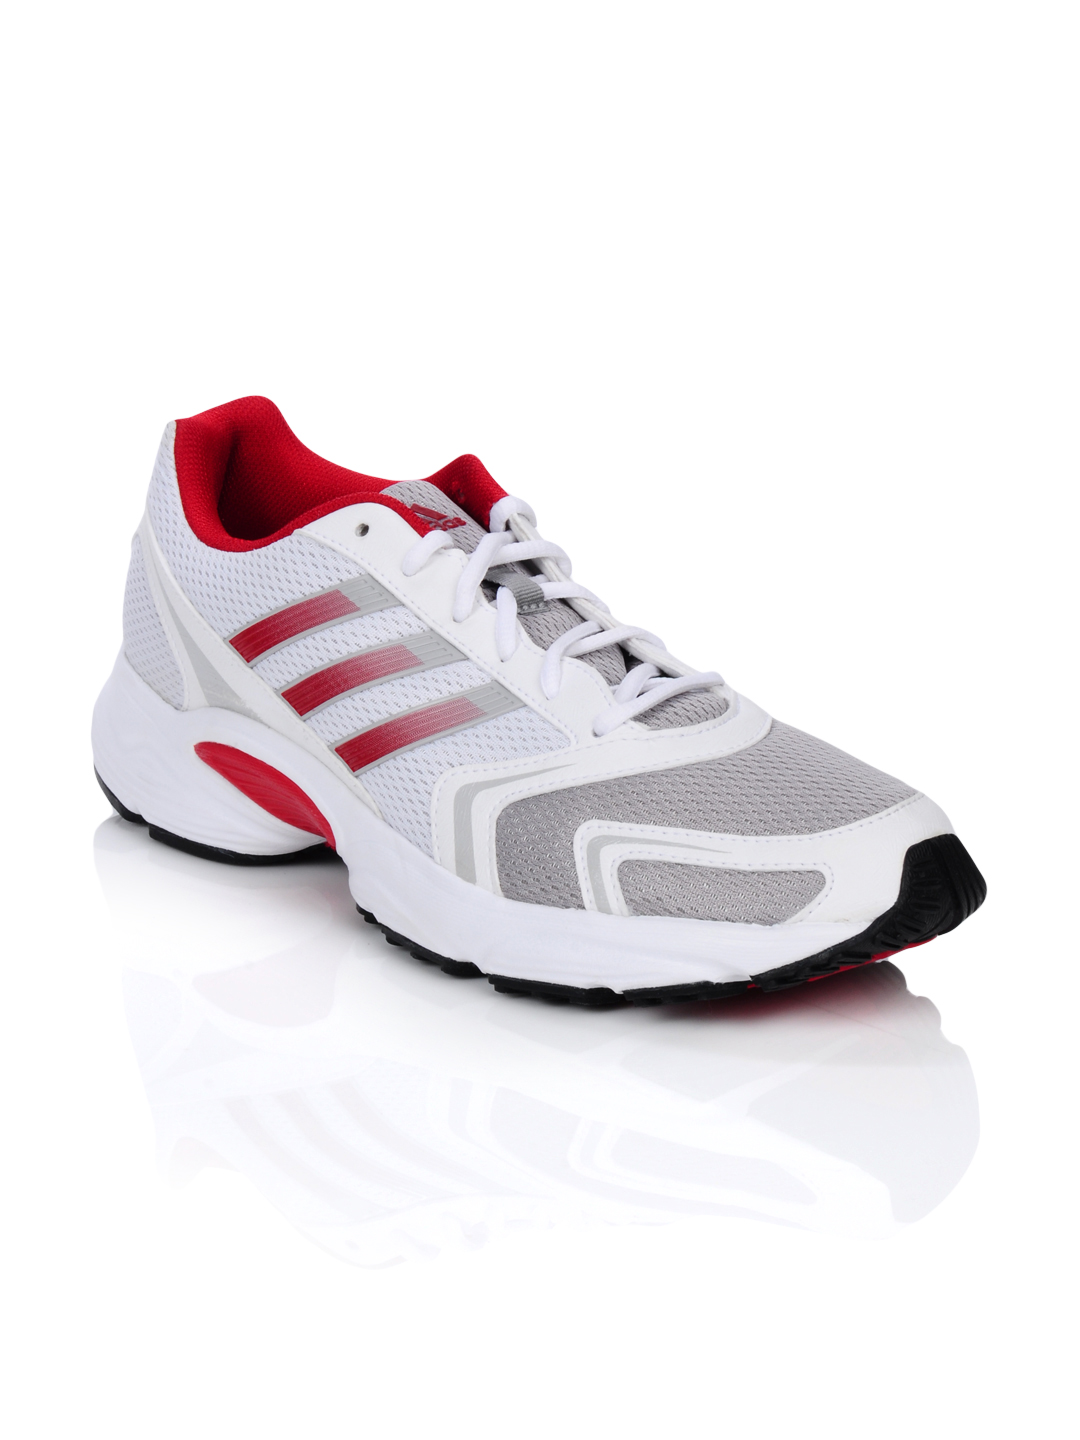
ADIDAS Men Monetro White Sports Shoes
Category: Footwear / Shoes / Sports Shoes
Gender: Men
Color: White
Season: Summer 2012
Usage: Sports